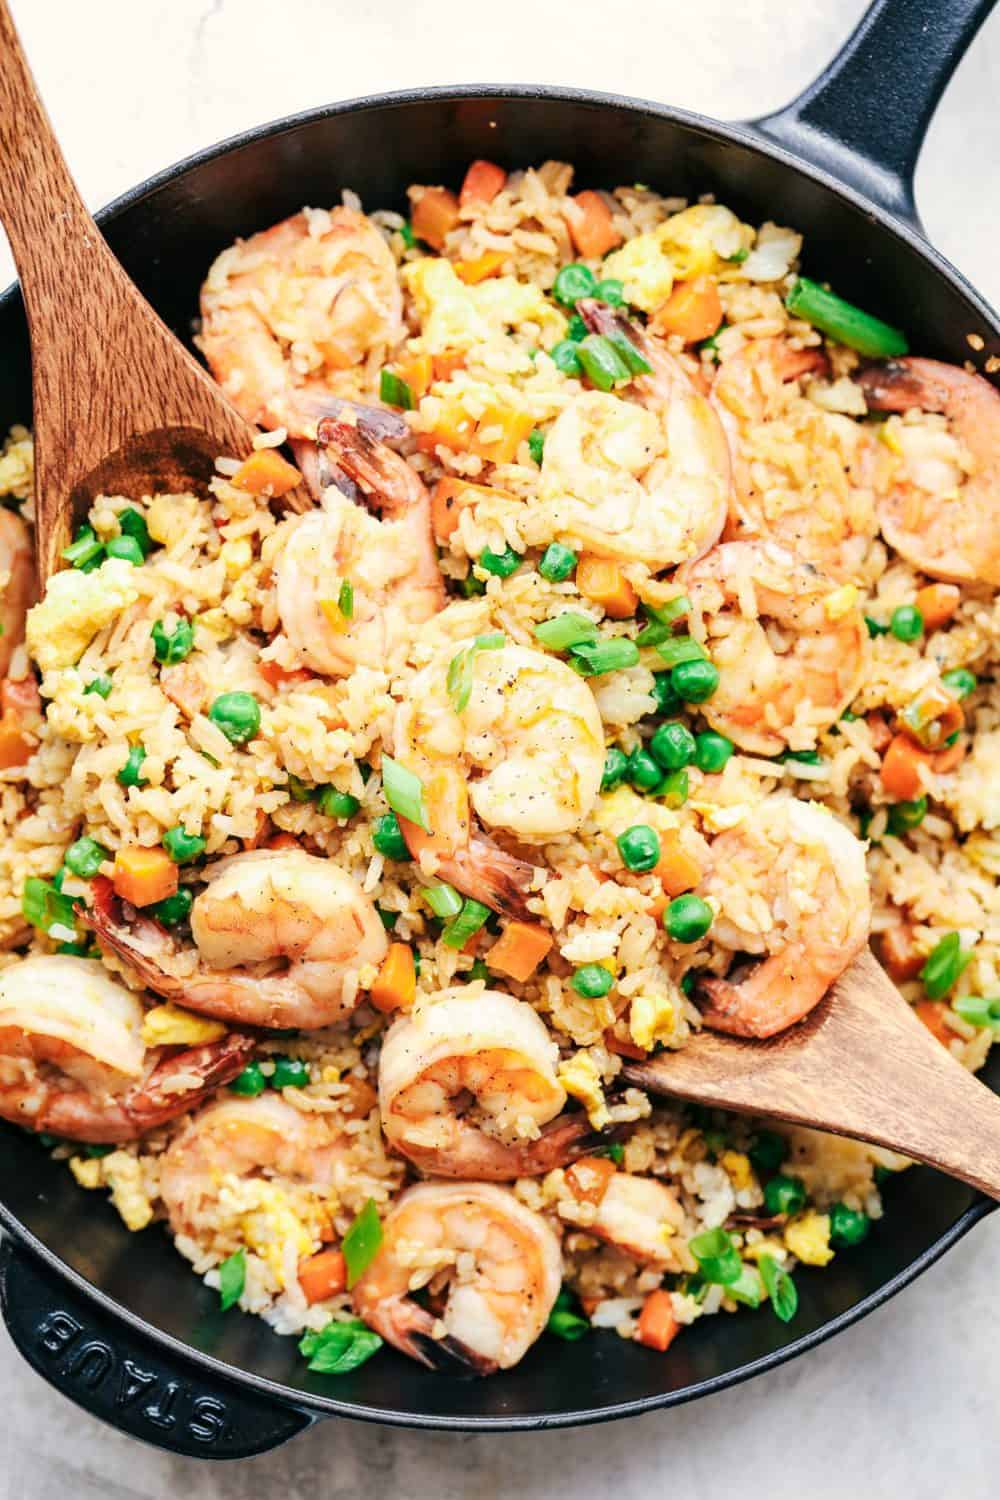
Dish: fried_rice